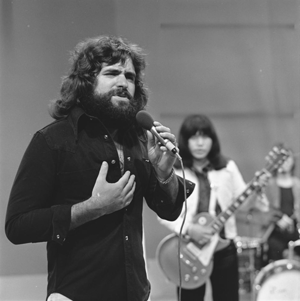
George Baker de son véritable nom Johannes Bouwens, né le 8 décembre 1944 à Hoorn, Hollande-Septentrionale est un chanteur et auteur-compositeur néerlandais. Surtout connu pour ses tubes Little Green Bag et Paloma Blanca, il a été le chanteur du groupe George Baker Selection avant d'entamer une carrière solo.